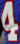
Number: 4